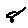
Label: 8